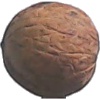
Label: Walnut 1